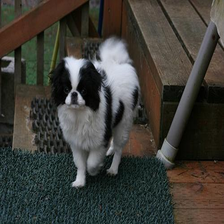
Species: dog
Breed: japanese chin